Cream Lemon

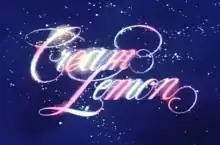
"Cream Lemon" series logo

"Cream Lemon" is a collection of sometimes surreal stories having different settings and situations, with genres including fantasy, comedy, suspense, sci-fi, action, drama, mecha, magical girl, horror, and mystery. The overriding theme of the series is sex of almost any kind imaginable. Most chapters stand alone as separate titles, having no relation to any other stories within the "Cream Lemon" series. The main recurring character is Ami Nonomura, who has an incestuous relationship with her step-brother Hiroshi.